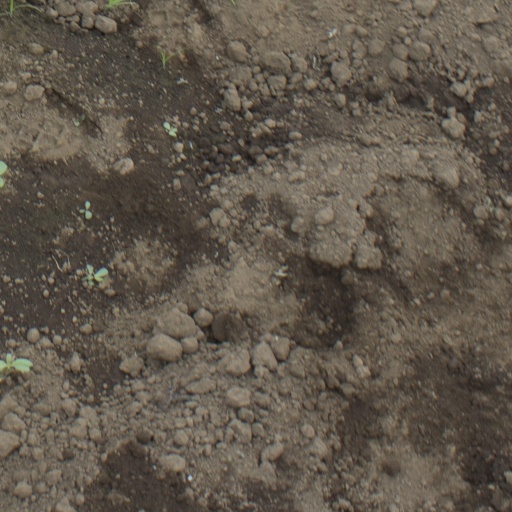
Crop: soybean